Kanmaw Kyun

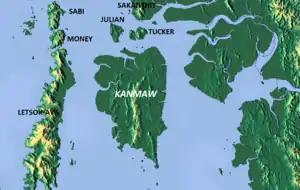
Relief map of Kanmaw and surrounding islands

Kanmaw is located in the Andaman Sea in the east central Mergui Archipelago. Kanmaw is surrounded by other islands of the archipelago. This includes the elongated Letsok-aw Island to the west, and Money Island and Sabi Island above that, Julian Island and Tucker Island and Sakanthit Island further to the north and larger islands to the east, Medaw and the larger Singu Island. Kanmaw, covering about , with a coastline of 130.4 km in the Mergui Archipelago is almost densely forested with tropical rain forest and dry deciduous forests and a number of short rivers raising in the forested hills. It has sandy beaches and coral reefs along its coastline.